Eierland

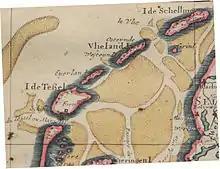
Eierland (here spelled "Eyerland") on a map originally published in 1702.

Eierland is a former island in the Netherlands. It is now the northern part of the island of Texel. The name means "egg land", named for the seagull eggs that were collected on the island and sent to Amsterdam.